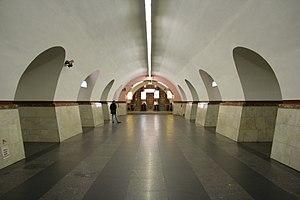
Frounzenskaïa est une station de métro de la ligne 2 du métro de Saint-Pétersbourg, en Russie.